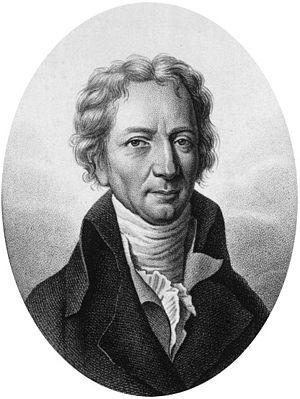
Déodat Gratet de Dolomieu, né le 23 juin 1750 au château des Gratet à Dolomieu, mort le 28 novembre 1801 au château de Châteauneuf, est un géologue, minéralogiste et volcanologue français, chevalier, puis commandeur, de l'ordre de Saint-Jean de Jérusalem.